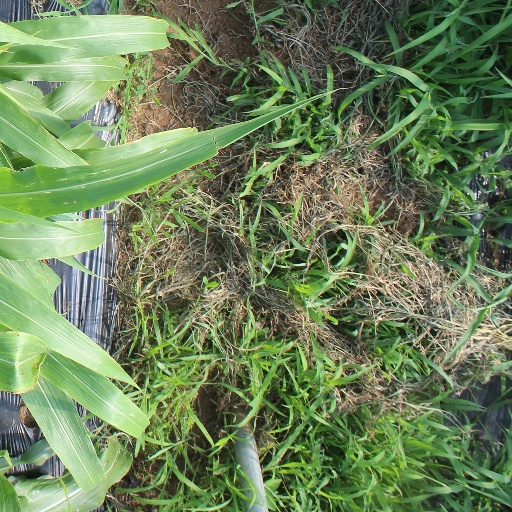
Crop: sorghum